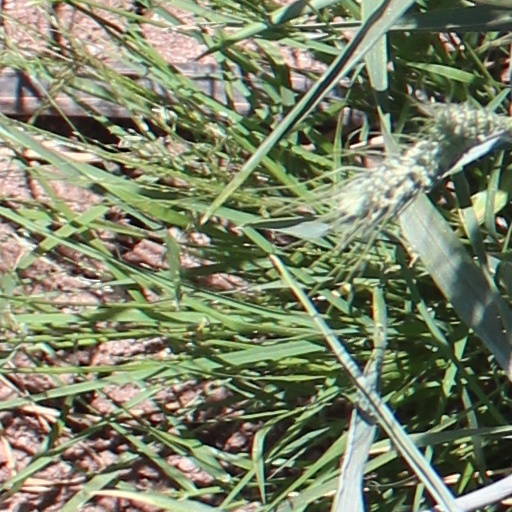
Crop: wheat